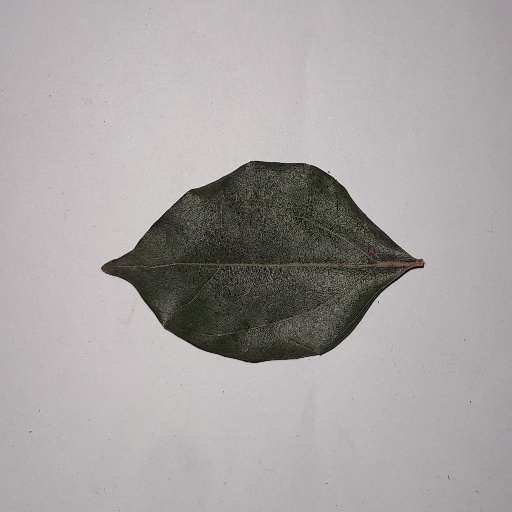
Species: Camphor
Leaf condition: Bacterial Spot